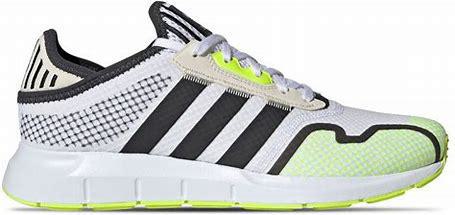
Brand: Adidas
Model: Swift Run X